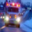
Label: truck